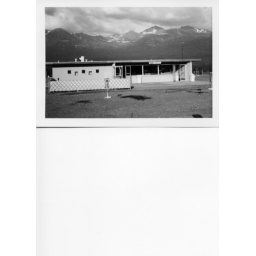
Billiken Drive in theater concession and projection building 1963